St Mary Magdalen Old Fish Street

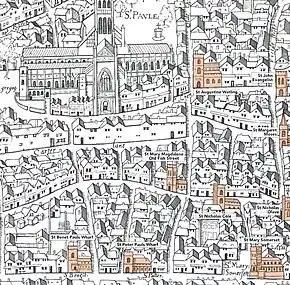
St Mary Magdalene Old Fish Street on the Copperplate map of London (centre right)

The church is the subject of a poem by John Betjeman, where the narrator is the Rector's warden. He refers to Wren's design as "a box with a fanciful plaster ceiling".